Crippled

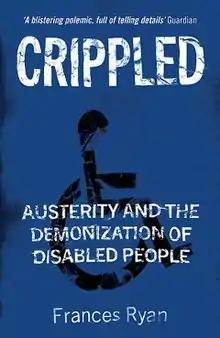
Front cover

Crippled: Austerity and the Demonization of Disabled People is a 2019 book by Frances Ryan about disability in the United Kingdom under the 2010s austerity programme. It explores the effects of welfare cuts, local council cuts, social care cuts, increased taxes for disabled people and means testing for remaining welfare provisions. Between research about the prevalence of each issue, Ryan interviews disabled people affected by the issue. She finds people who have died from having financial support withdrawn, people who cannot afford food, heating or prescriptions, and people unable to wash or get dressed due to removal of social care. Ryan researches into disabled people who live in inaccessible housing, who cannot afford visits to the hospital, who cannot leave violent partners for financial reasons and who rely on young children to look after them.